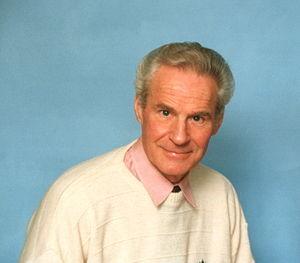
Alex Macintosh est un animateur de télévision anglais.